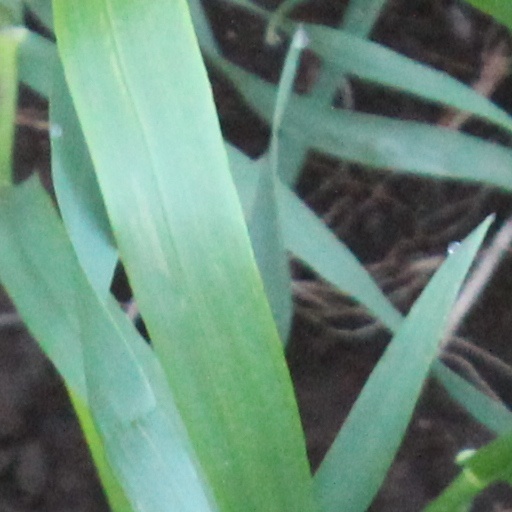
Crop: wheat